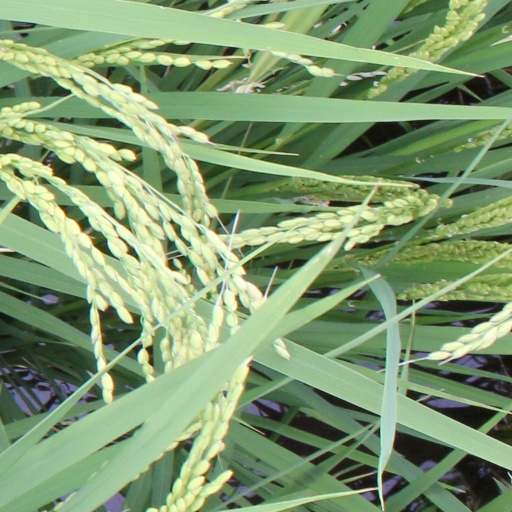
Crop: rice